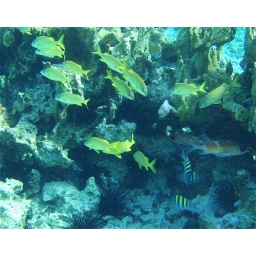
Also note the black and yellow striped sargent majors and a mystery fish under the rock.